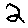
Label: 2